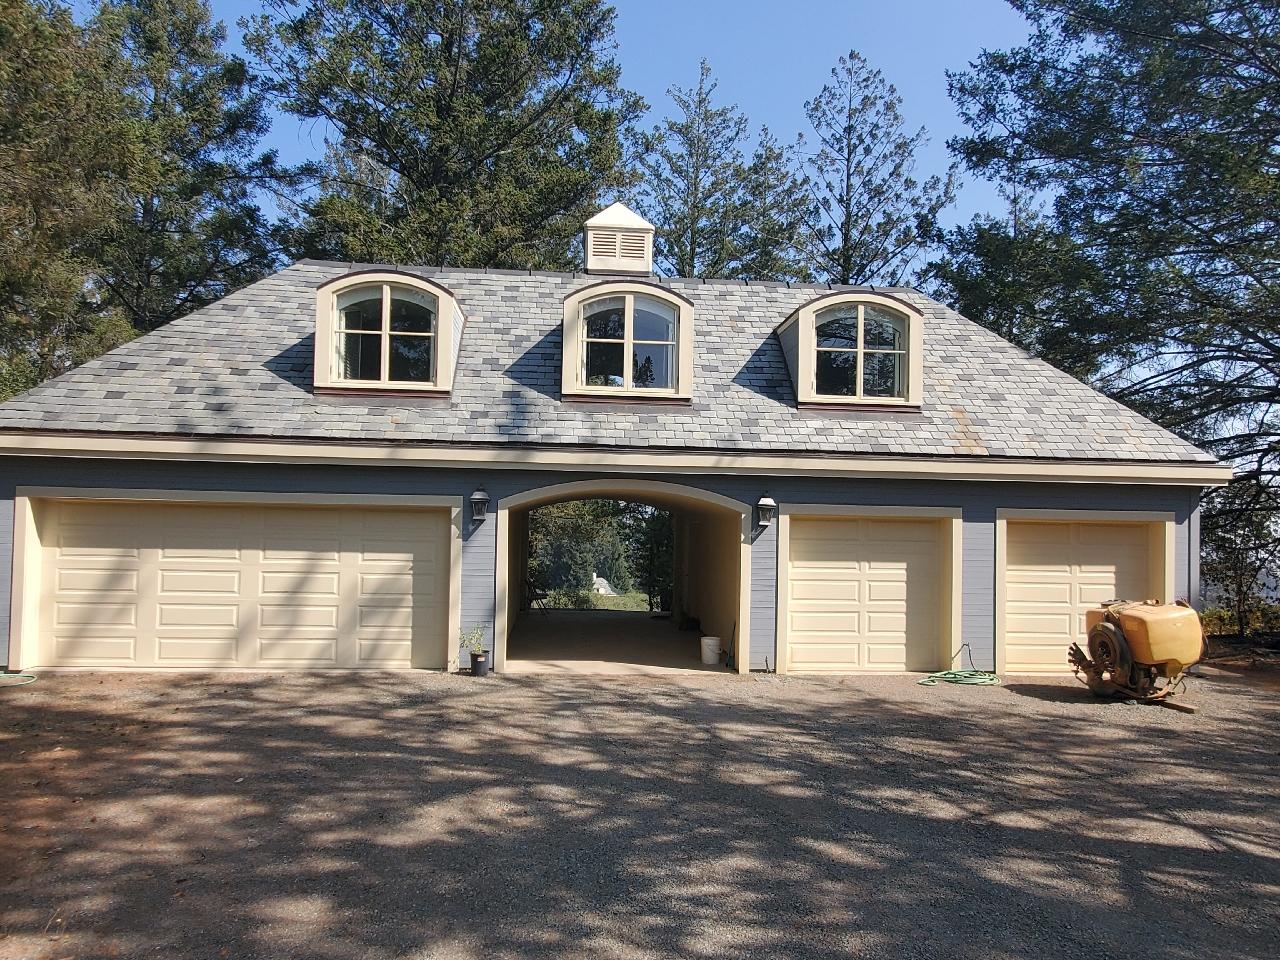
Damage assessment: no_damage